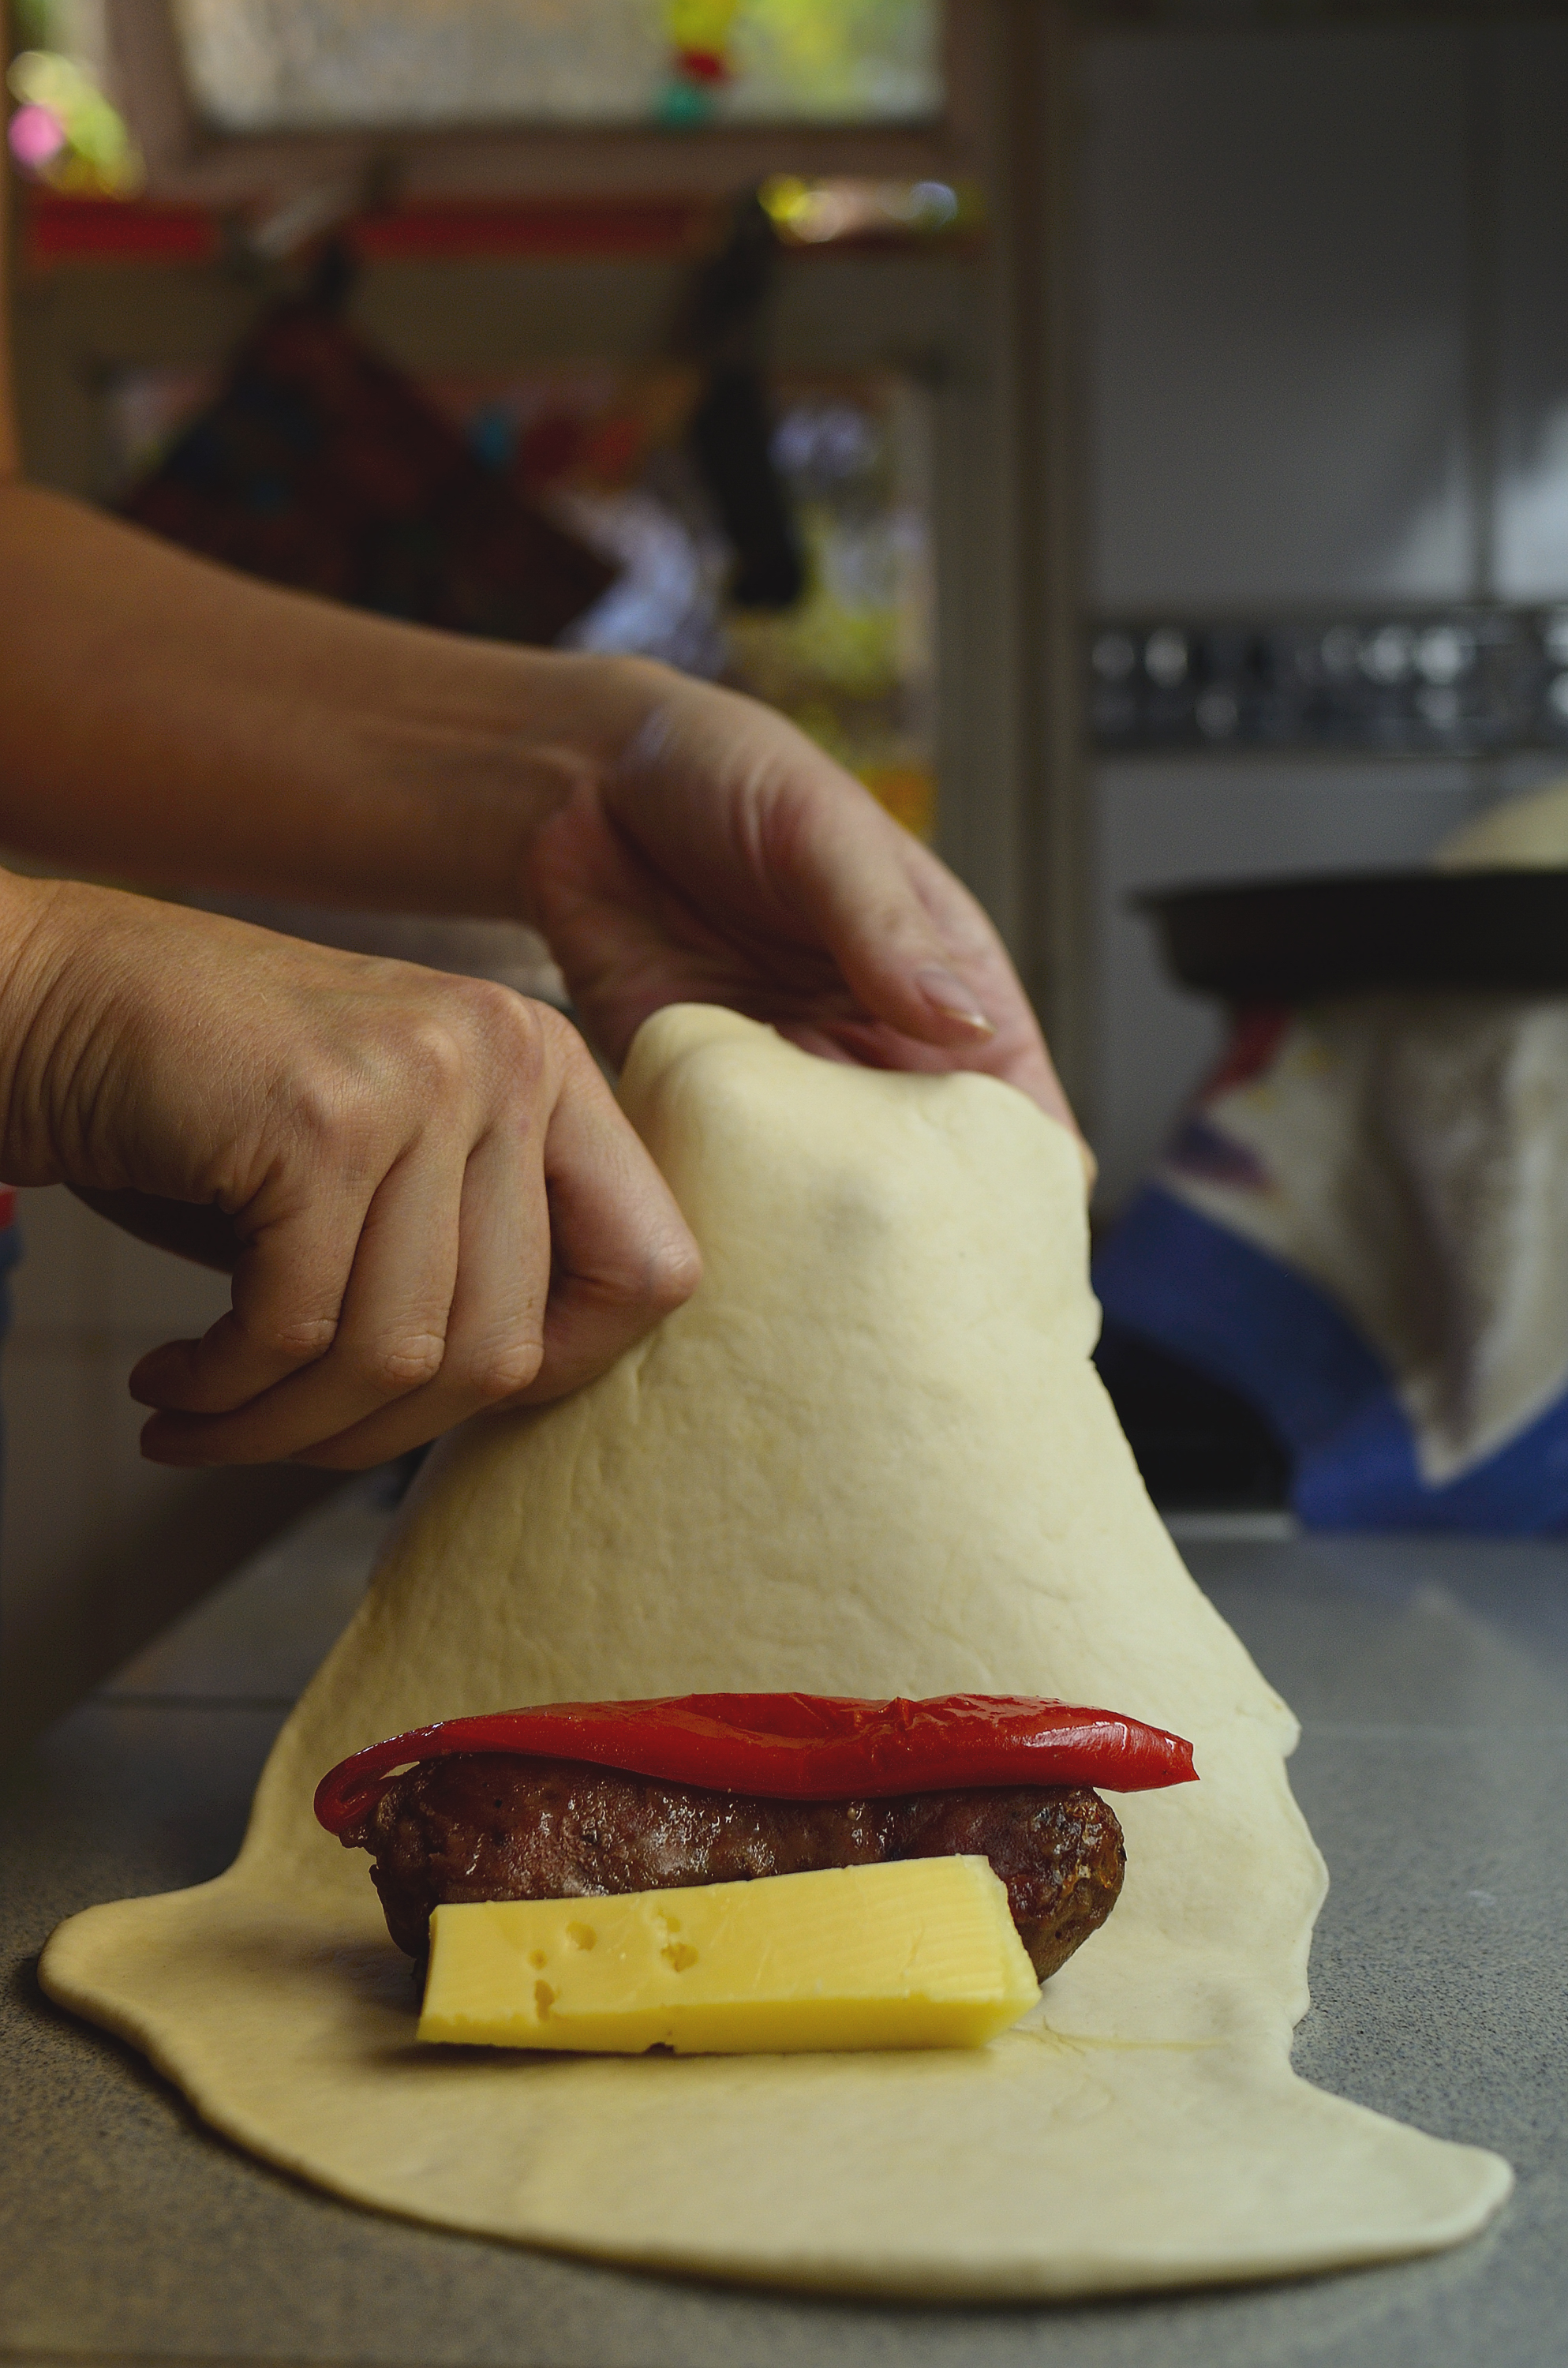
dish, food, produce, breakfast, baking, dessert, pan, icing, argentina, chorizo, queso, gastronoma, cebollita, gastronmico, chori, choripan, morron, verdeo, panchoripan, sweetness, flavor, sense, human action